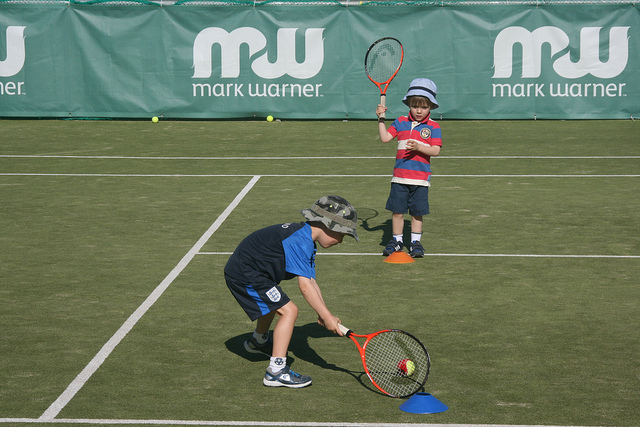
hai cậu bé chơi tennis trên sân tennis